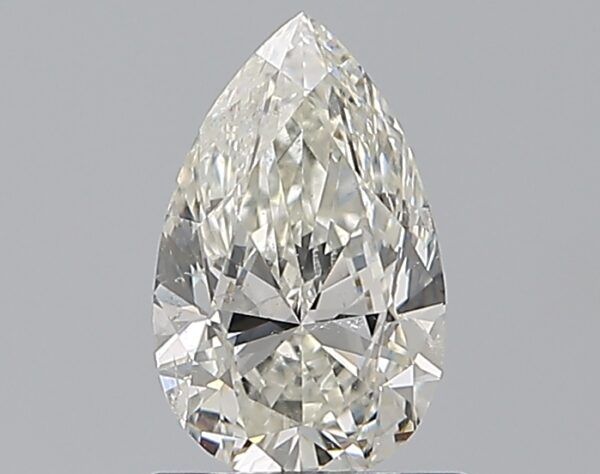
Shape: pear
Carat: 1
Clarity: SI2
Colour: I
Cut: VG
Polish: EX
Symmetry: EX
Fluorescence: ST
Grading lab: GIA
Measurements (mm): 8.62 x 5.35 x 3.36